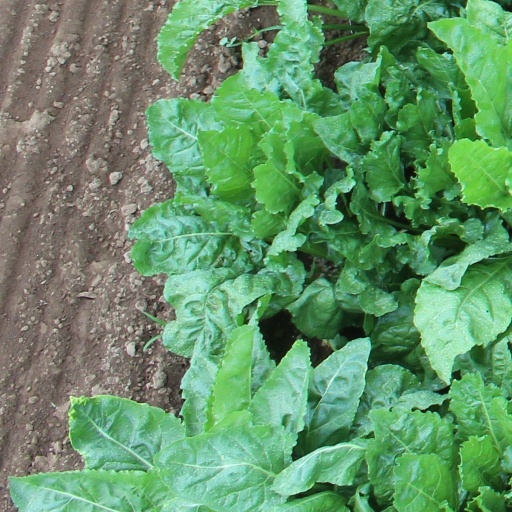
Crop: sugar beet